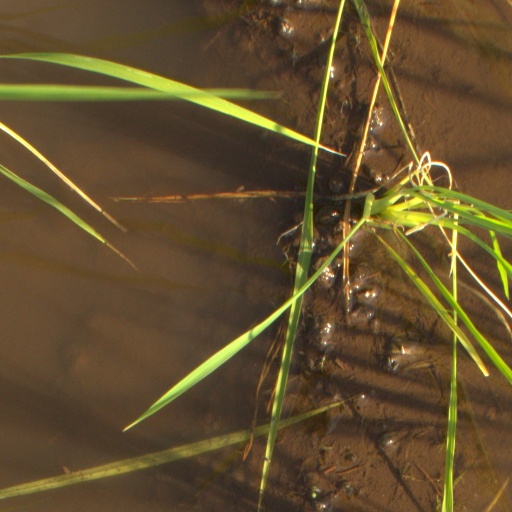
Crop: rice